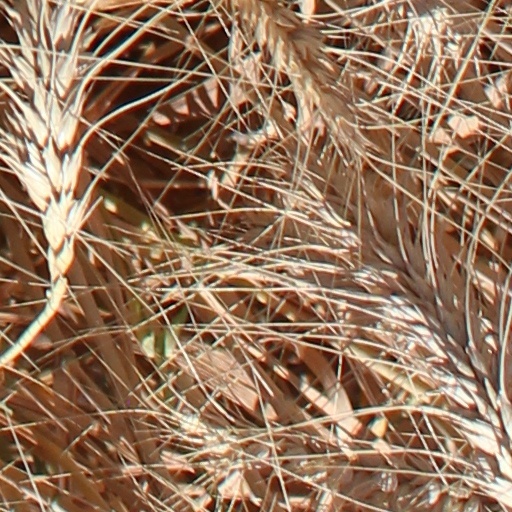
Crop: wheat